Linda Wertheimer

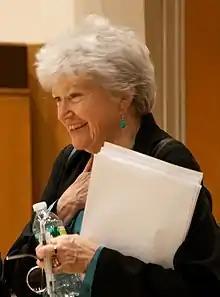
Wertheimer at Wellesley College in 2012

Linda Wertheimer (born March 19, 1943) is a former American radio journalist for NPR. She's considered one of NPR's "Founding Mothers" along with Susan Stamberg, Nina Totenberg and the late Cokie Roberts.